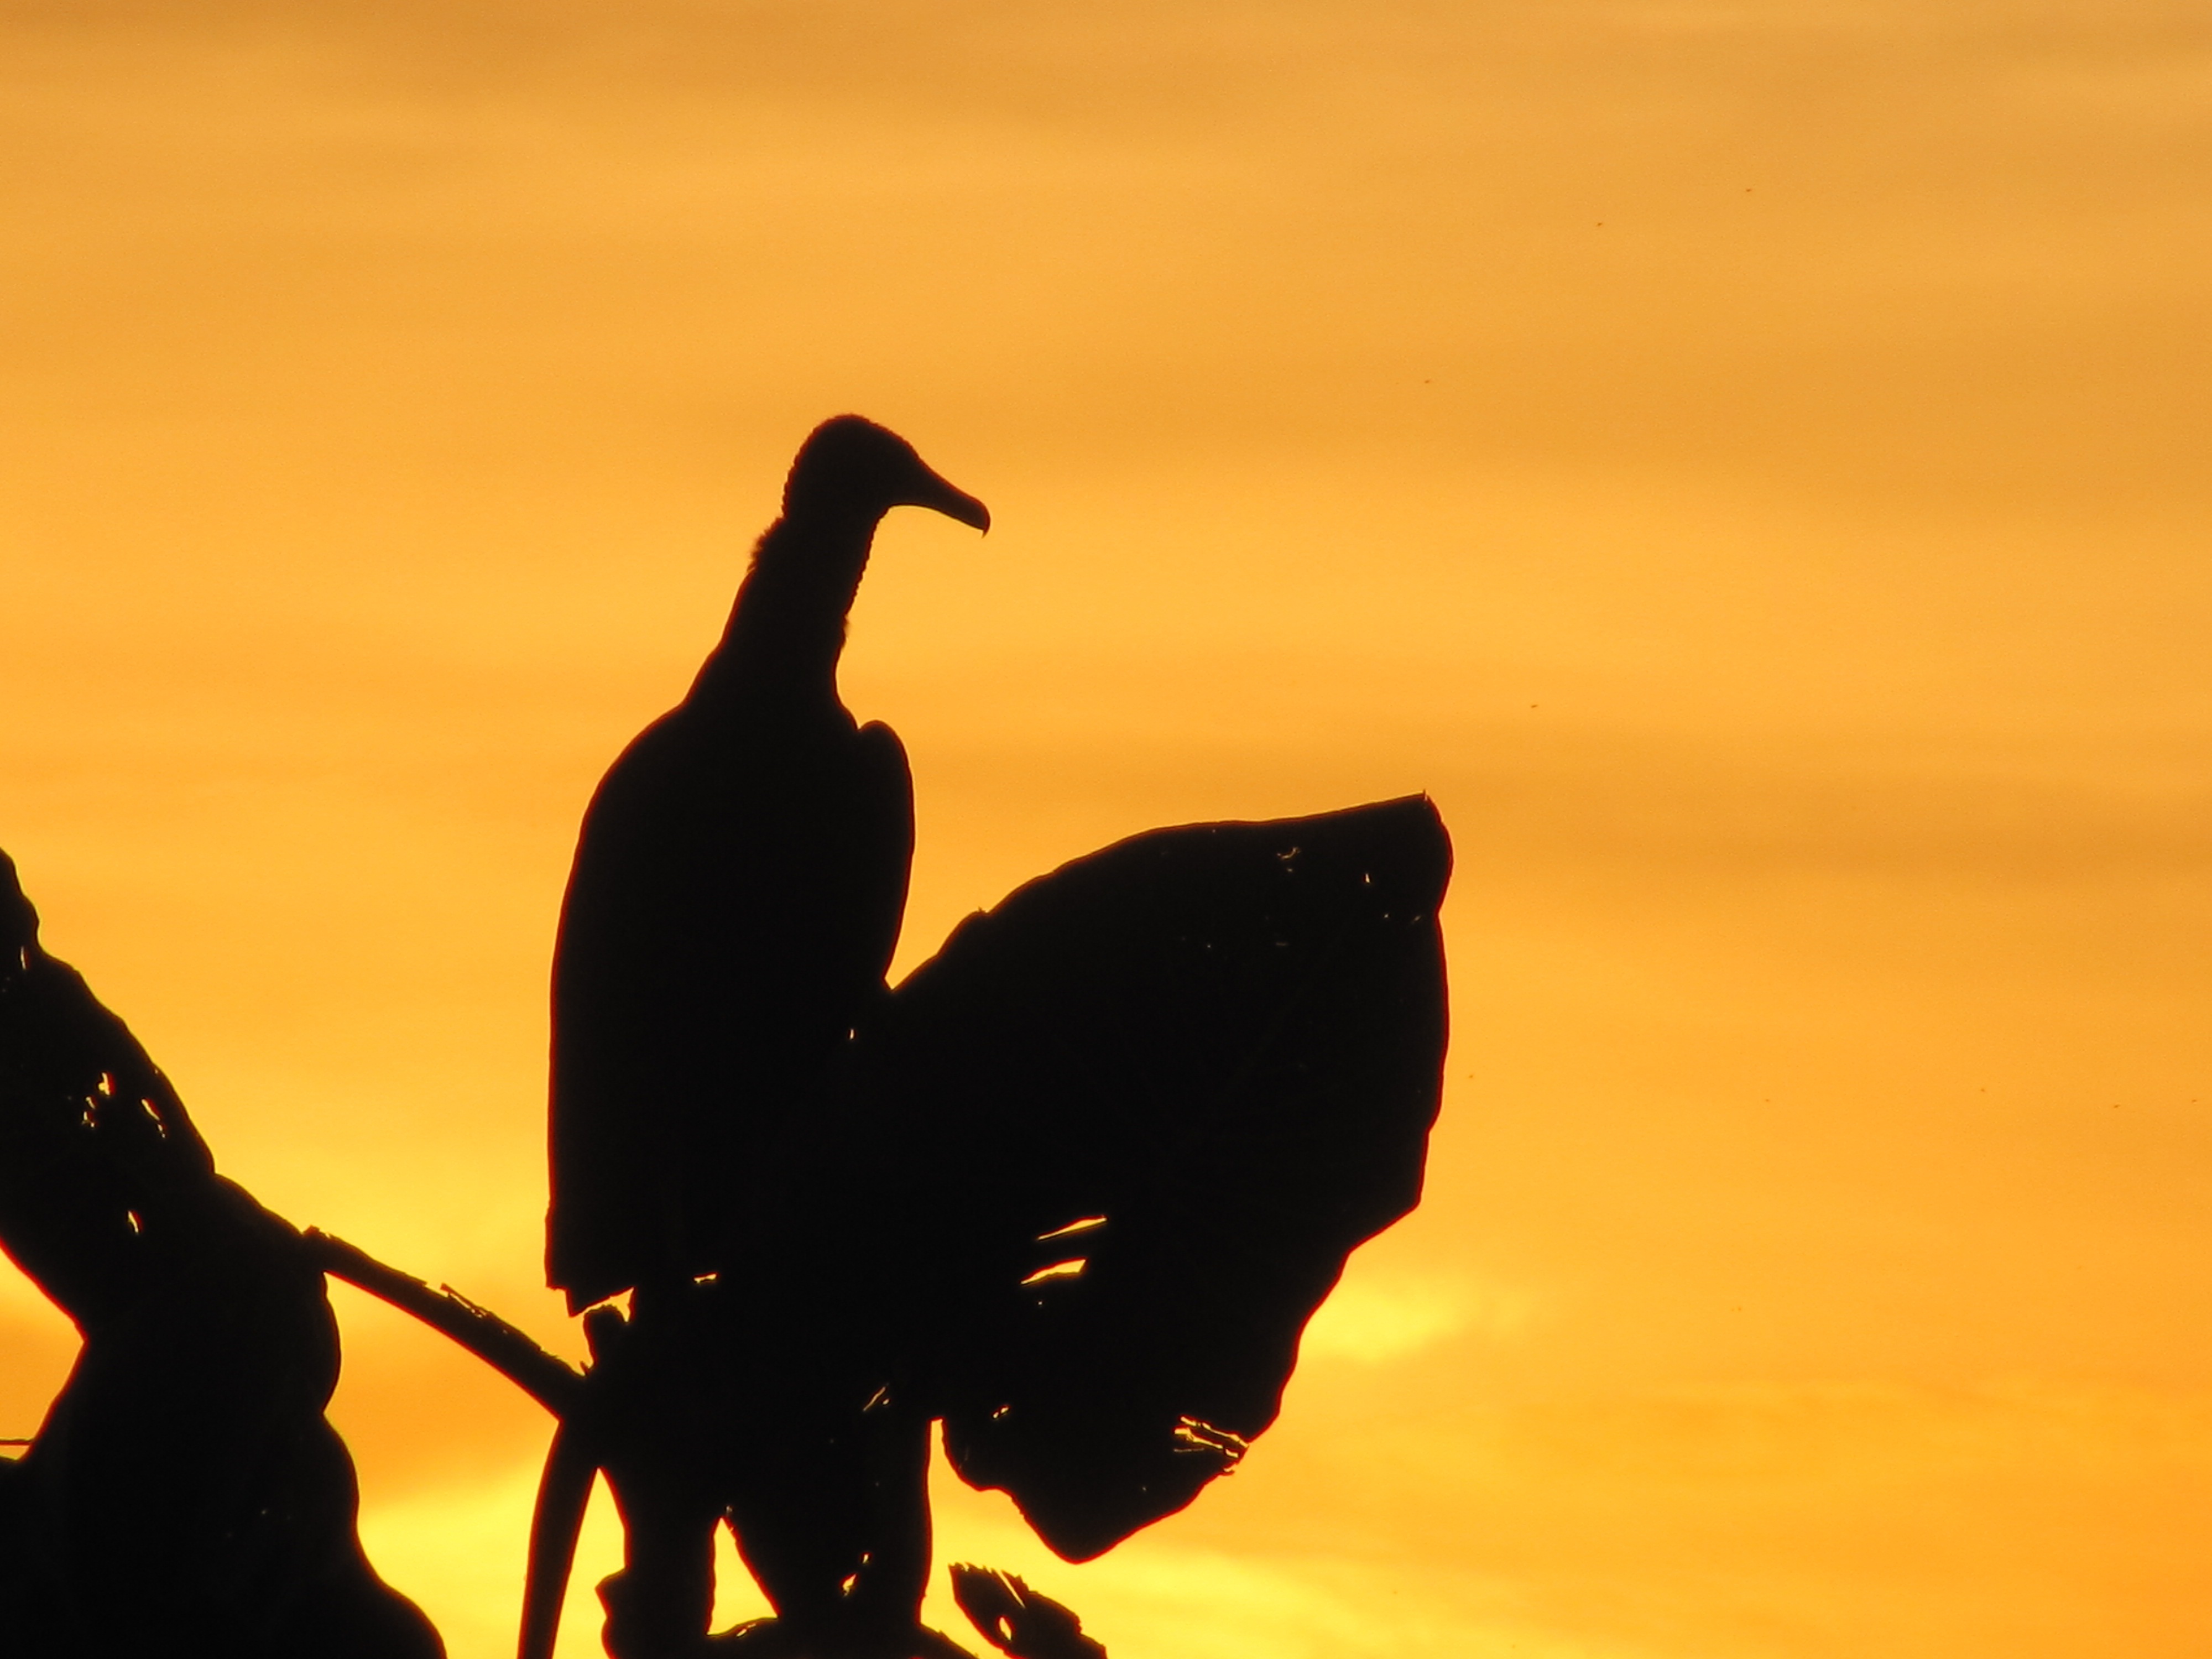
nature, silhouette, bird, wing, sunrise, sunset, morning, dawn, animal, dusk, evening, birds, duck, vulture, water bird, urubu, wild animals, guyana, ducks geese and swans